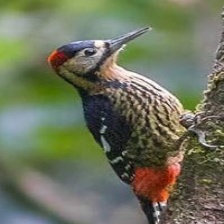
Species: DARJEELING WOODPECKER
Scientific name: DENDROCOPOS DARJELLENSIS